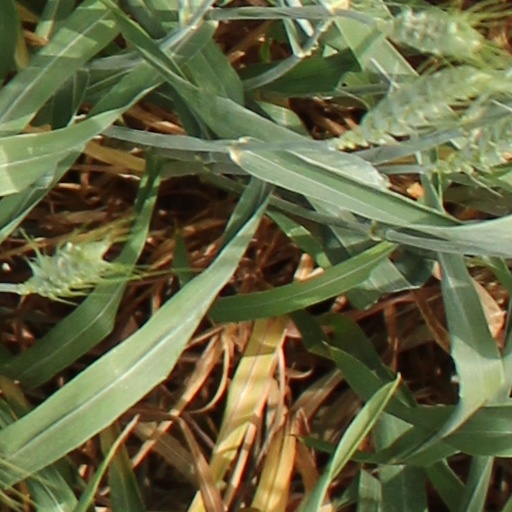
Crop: wheat